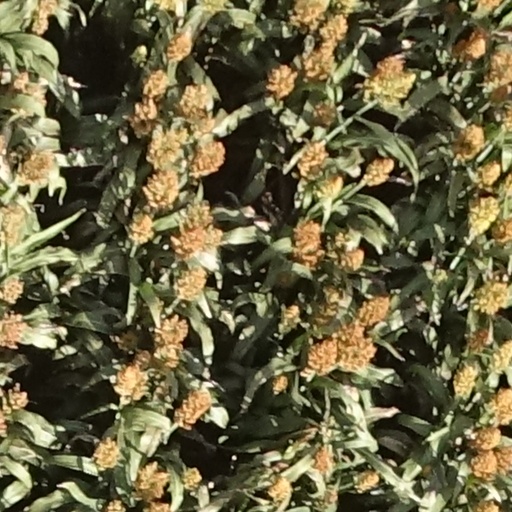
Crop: sorghum